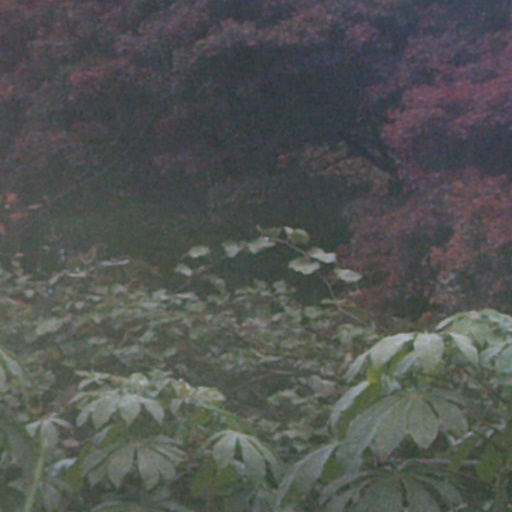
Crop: cassava